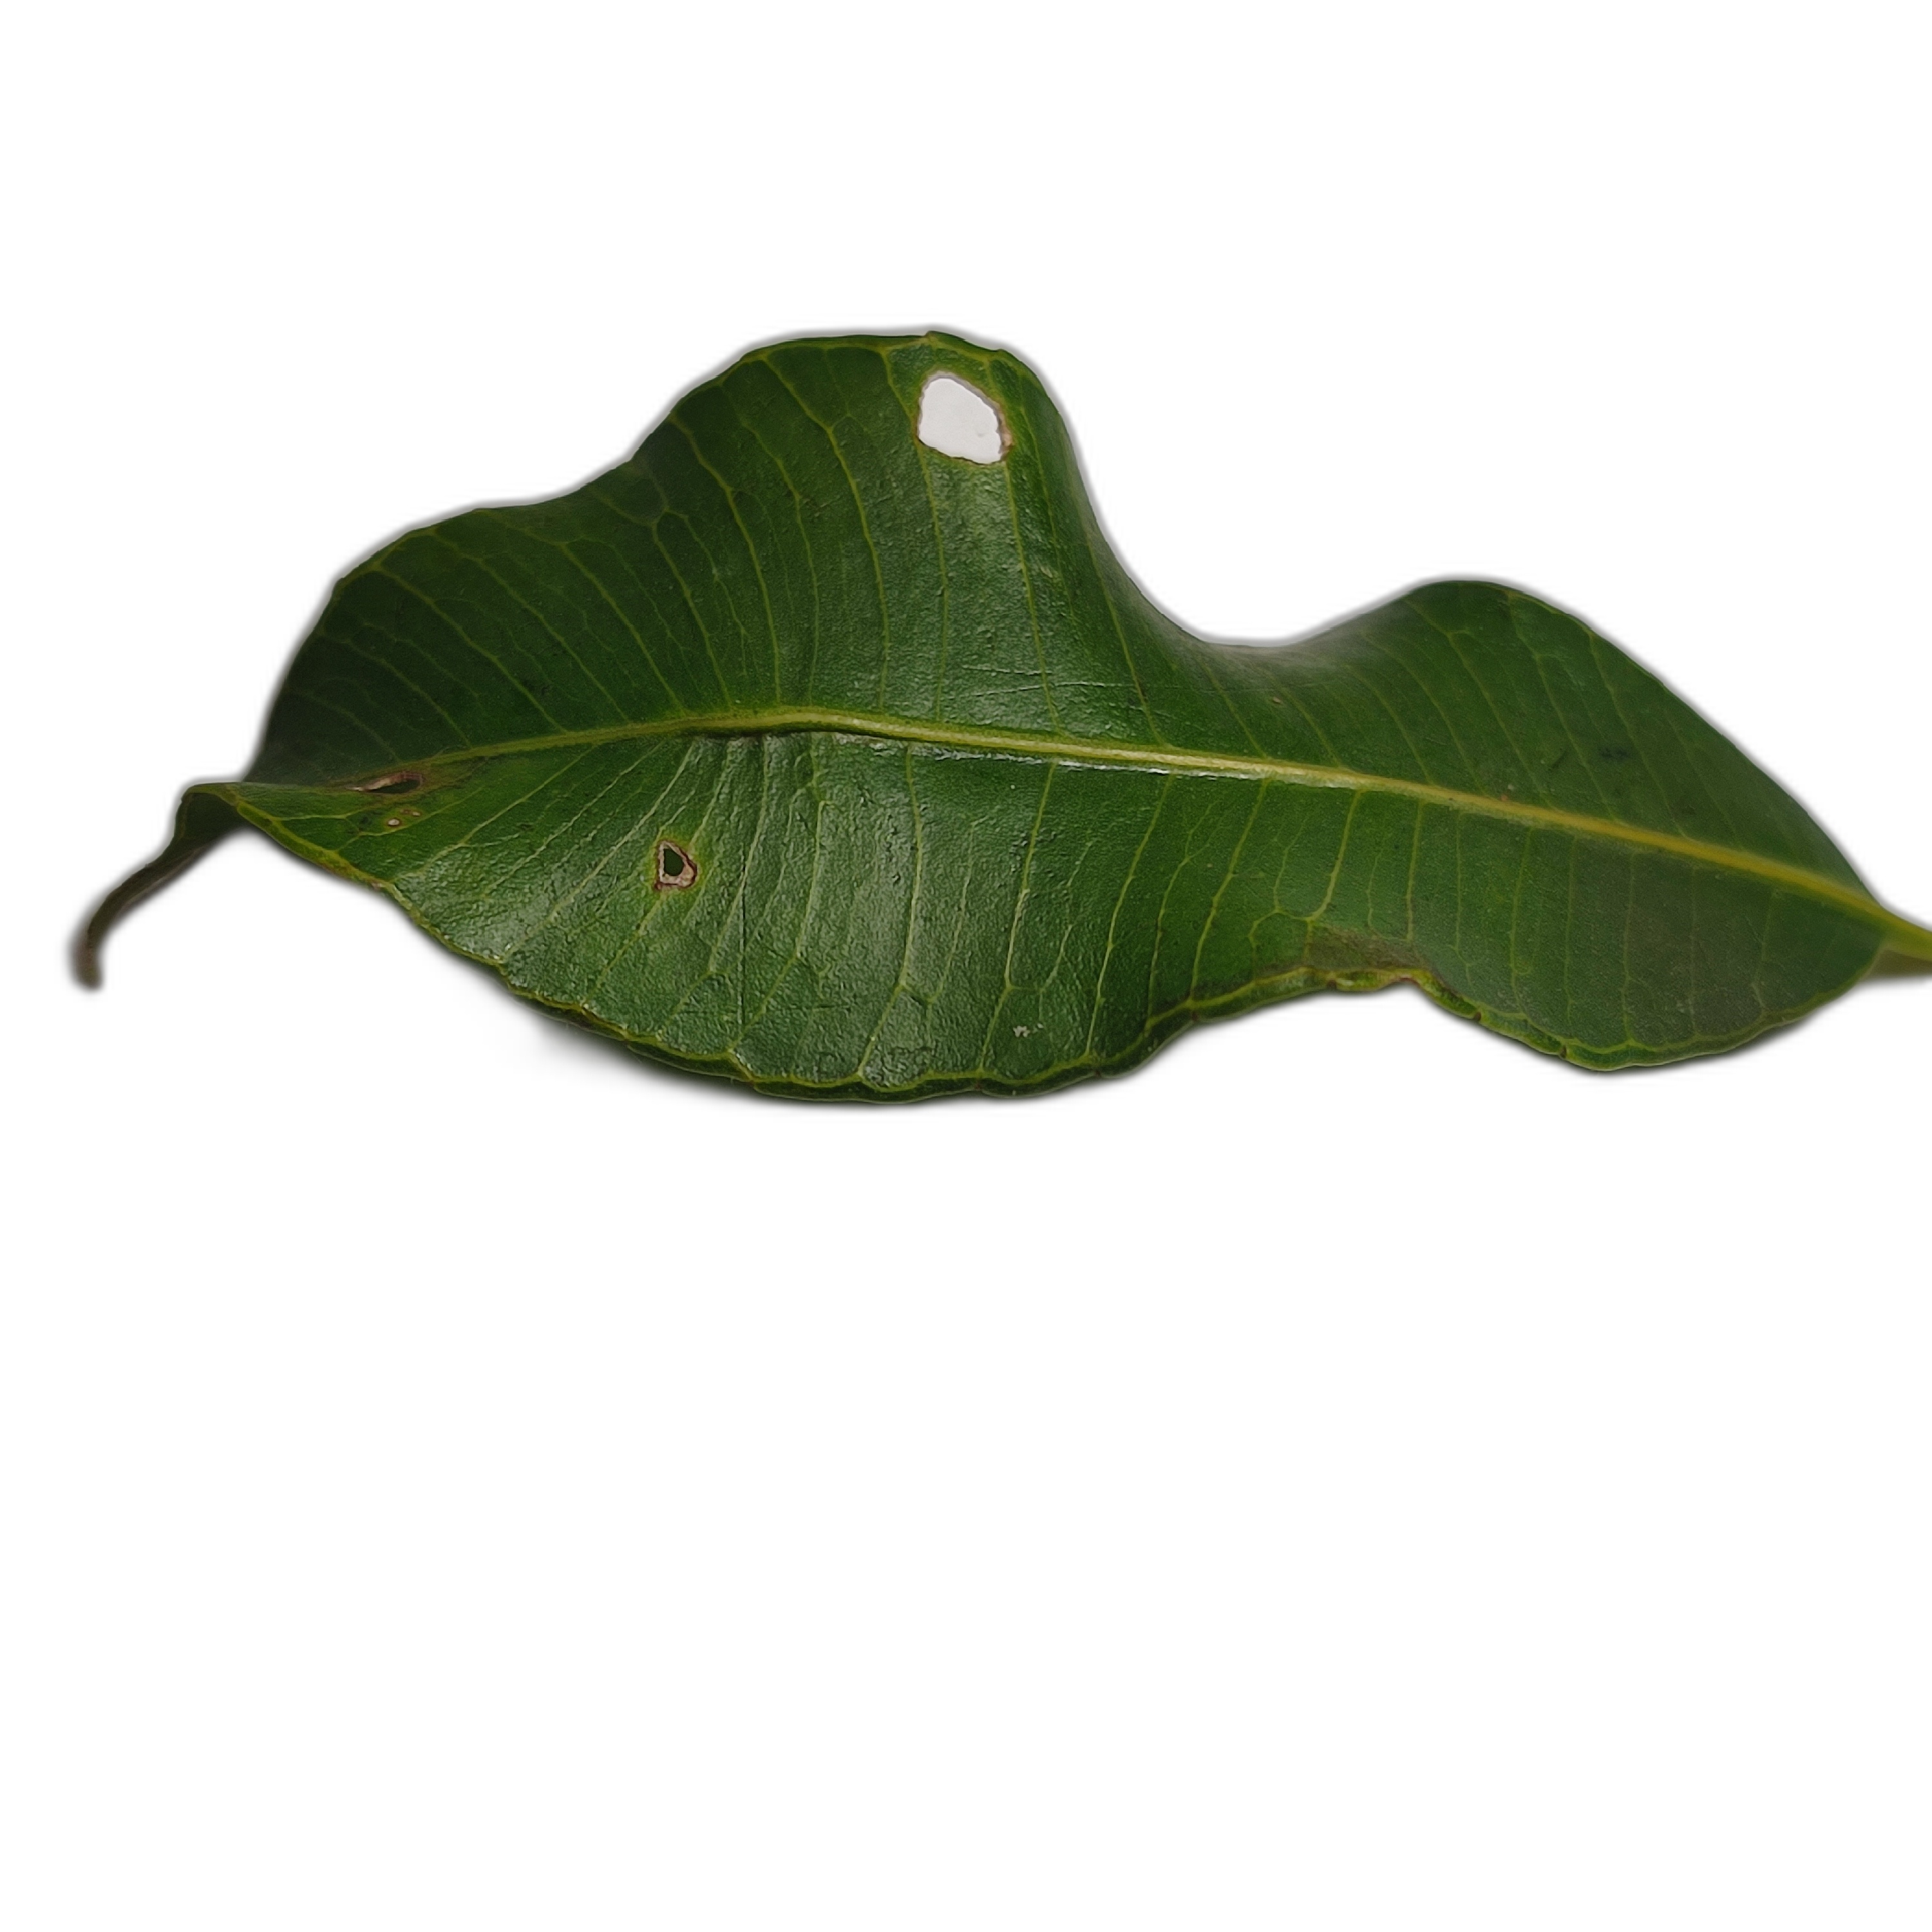
Label: not_healthy